Haryana Sikh Gurdwara Parbandhak Committee

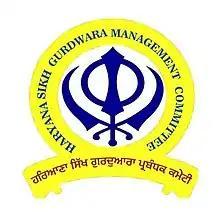
HSGMC logo

The Haryana Sikh Gurdwara Parbandhak Committee (abbr. HSGPC), also known as the Haryana Sikh Gurdwara Management Committee (HSGMC), is an organization responsible for the upkeep of Sikh gurdwaras in the Indian state of Haryana. It was formed on 11 July 2014 by a Haryana Legislative Assembly bill. Before this, the gurdwaras of Haryana were officially under Shiromani Gurdwara Parbandhak Committee (SGPC). HSGPC is headquartered at Kurukshetra.